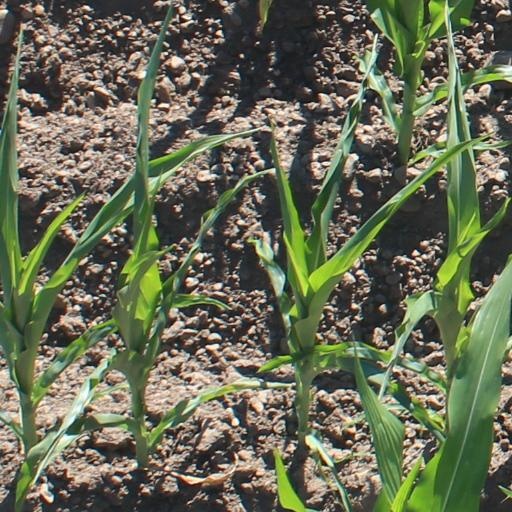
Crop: maize; corn